High School for Law and Justice

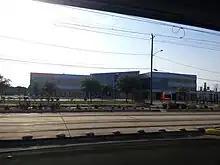
High School for Law and Justice (current campus)

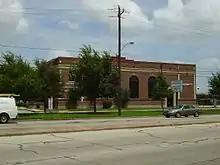
High School for Law Enforcement and Criminal Justice (former campus on Dickson)

High School for Law and Justice (HSLJ), formerly the High School for Law Enforcement and Criminal Justice (LE/CJ in short), is a high school located in Houston, Texas, United States. The school serves grades 9 through 12 and is a part of the Houston Independent School District.